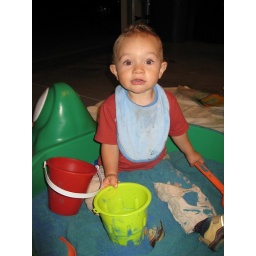
J-mo living it up in his sand box at Grammy and Grandpa's house - yes the sand is blue! Amazing!